32nd Wing (Italy)

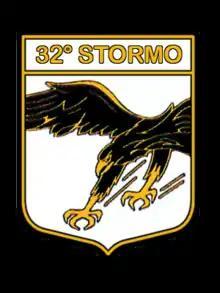
Wing patch

The 32nd Wing ""Armando Boetto"" is a military aviation unit of the Italian Air Force, equipped with both attack aircraft (F-35A) and unmanned aerial vehicles for ISTAR missions (Predator MQ-1C and MQ-9A Reaper).